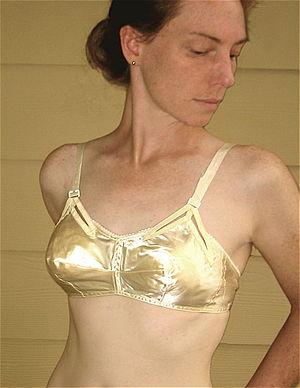
Wonderbra est une marque de soutiens-gorge ampliformes, également appelés « push-up », commercialisée par la société Playtex, qui appartient en Europe, depuis novembre 2005, au groupe américain Sun Capital Partners. Le nom « Wonderbra » est formé de deux termes accolés : en anglais, « wonder » exprime une idée d'émerveillement et « bra » désigne un soutien-gorge.